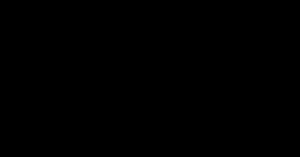
Les thiénopyridines constituent une classe chimique d'antiagrégants plaquettaires, regroupant 3 molécules : la ticlopidine, le clopidogrel et le prasugrel.